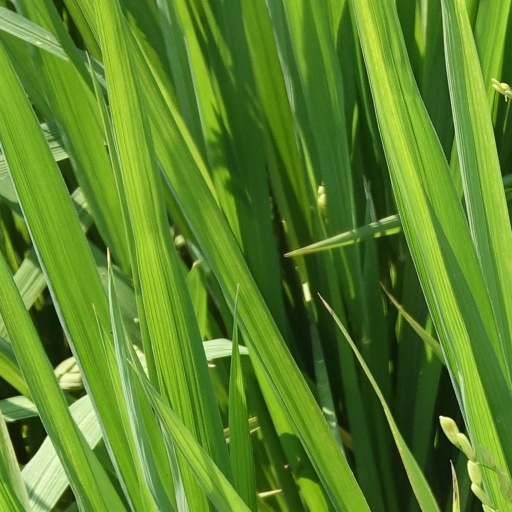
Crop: rice